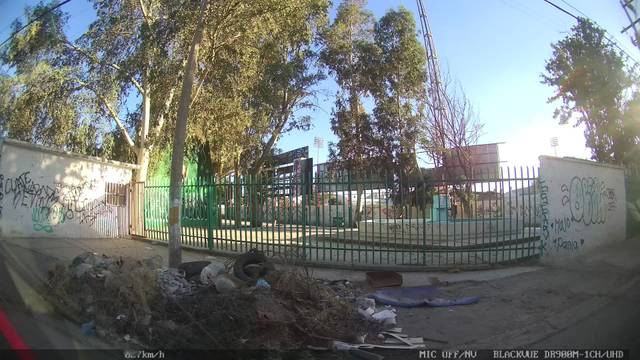
Region: Mexico
Coordinates: 25.555, -103.483